2017 China Open Super Series Premier

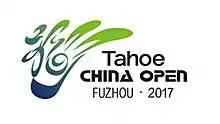

The 2017 China Open Super Series Premier is the eleventh Super Series tournament of the 2017 BWF Super Series. The tournament will take place at Haixia Olympic Sports Center in Fuzhou, China from November 14 – 19, 2017 and has a total purse of $700,000.